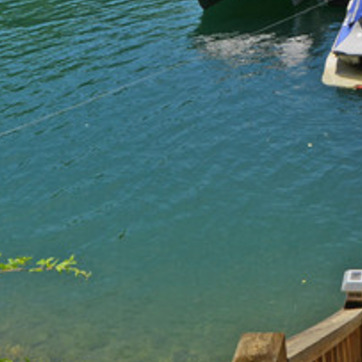
Material: water